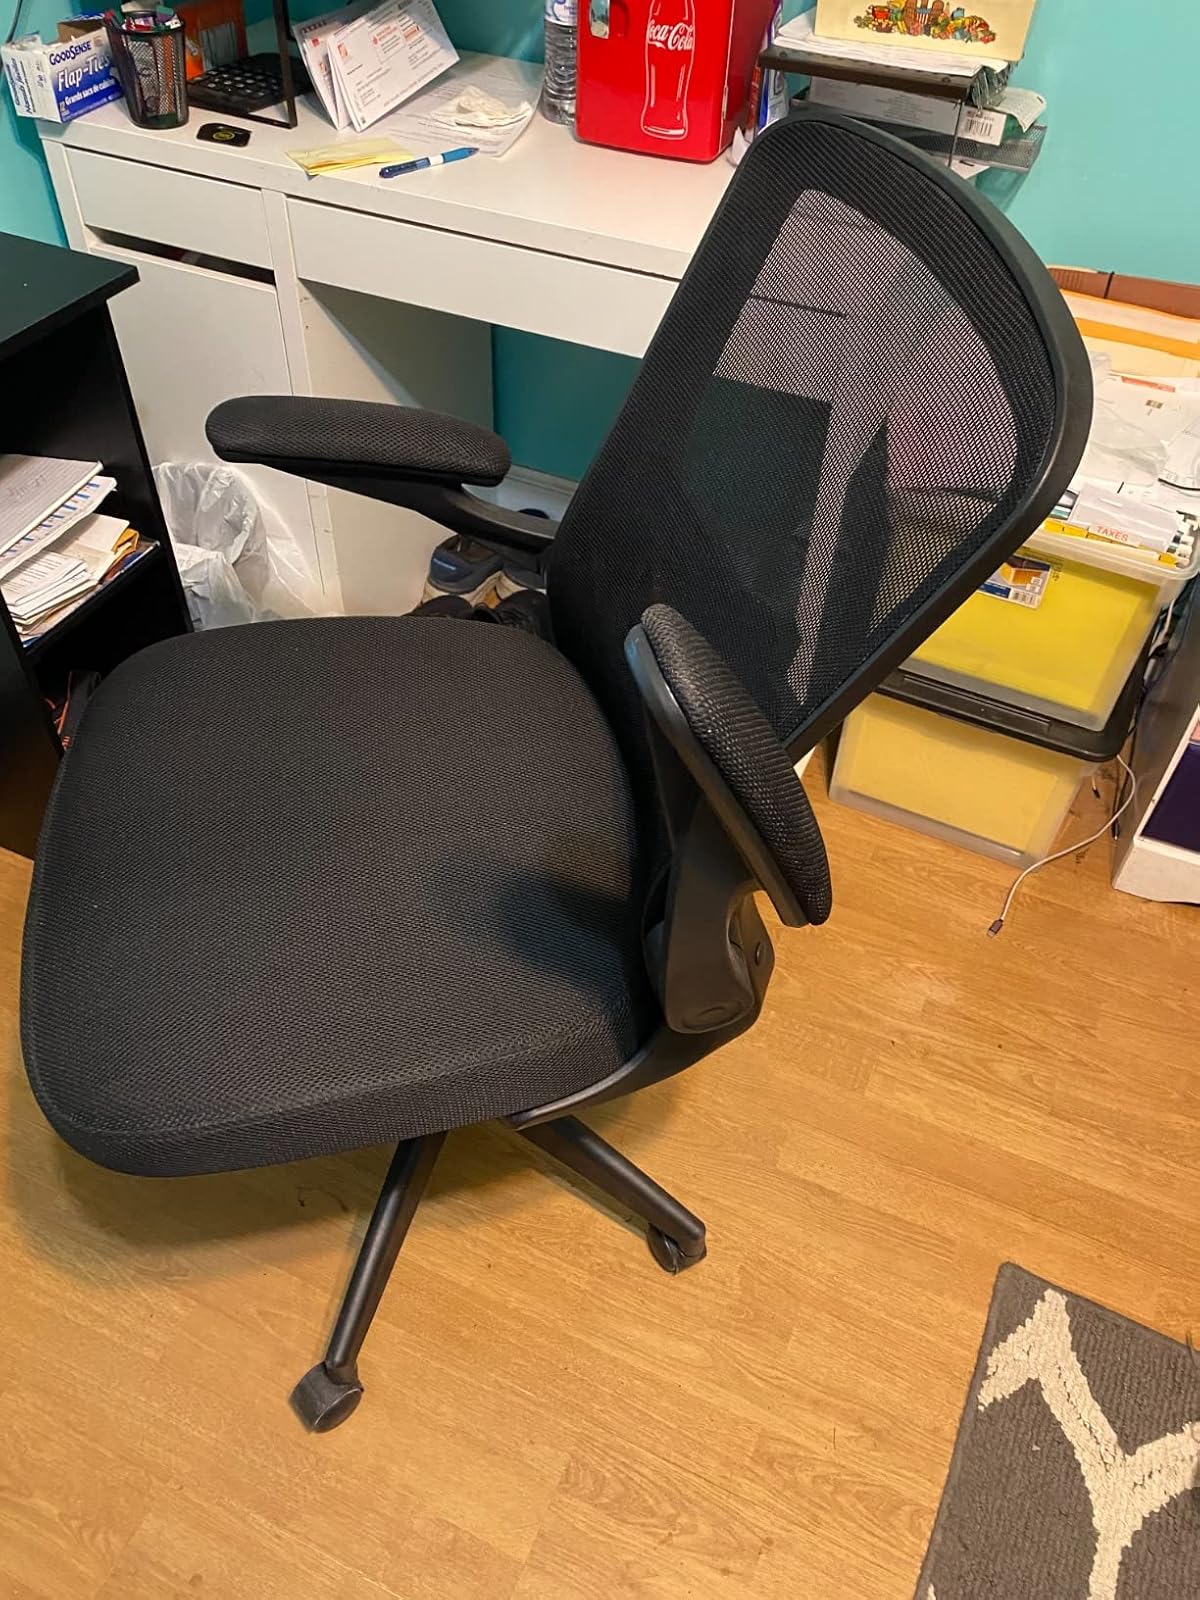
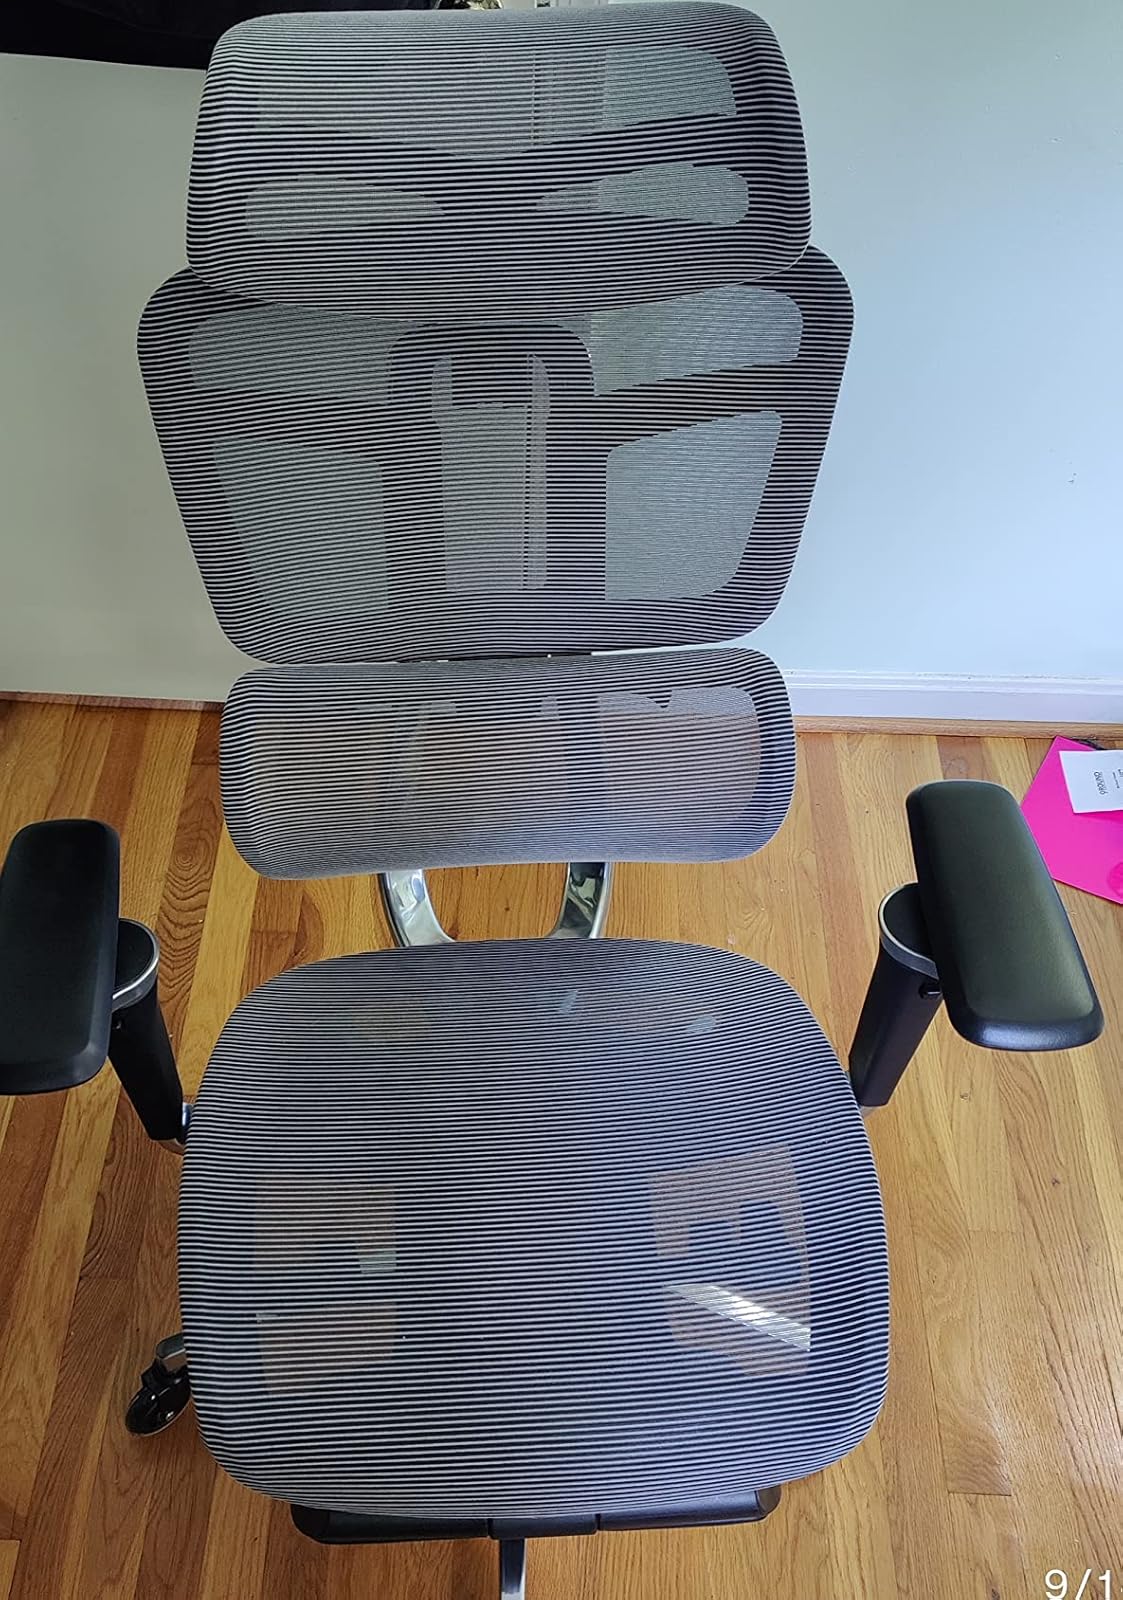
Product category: items_chair
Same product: no